Medina, Washington

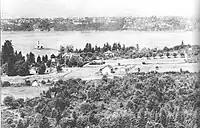
Medina in 1915

As of the 2010 census, there were 2,969 people, 1,061 households, and 865 families residing in the city. The population density was . There were 1,162 housing units at an average density of . The racial makeup of the city was 83.5% White, 0.3% African American, 0.2% Native American, 11.7% Asian, 0.1% Pacific Islander, 0.5% from other races, and 3.8% from two or more races. Hispanic or Latino of any race were 2.6% of the population.